Edison Properties

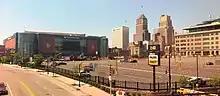
Site of Mulberry Commons in 2018, once an Edison ParkFast

WorkSpace Offices, located at 131 Varick Street in the Hudson Square area and at 5030 Broadway, in Inwood, offers 206 units for a less formal but highly entrepreneurial group of users. Offices can accommodate between one and 20 people. Both buildings contain mini storage facilities.